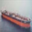
Label: ship